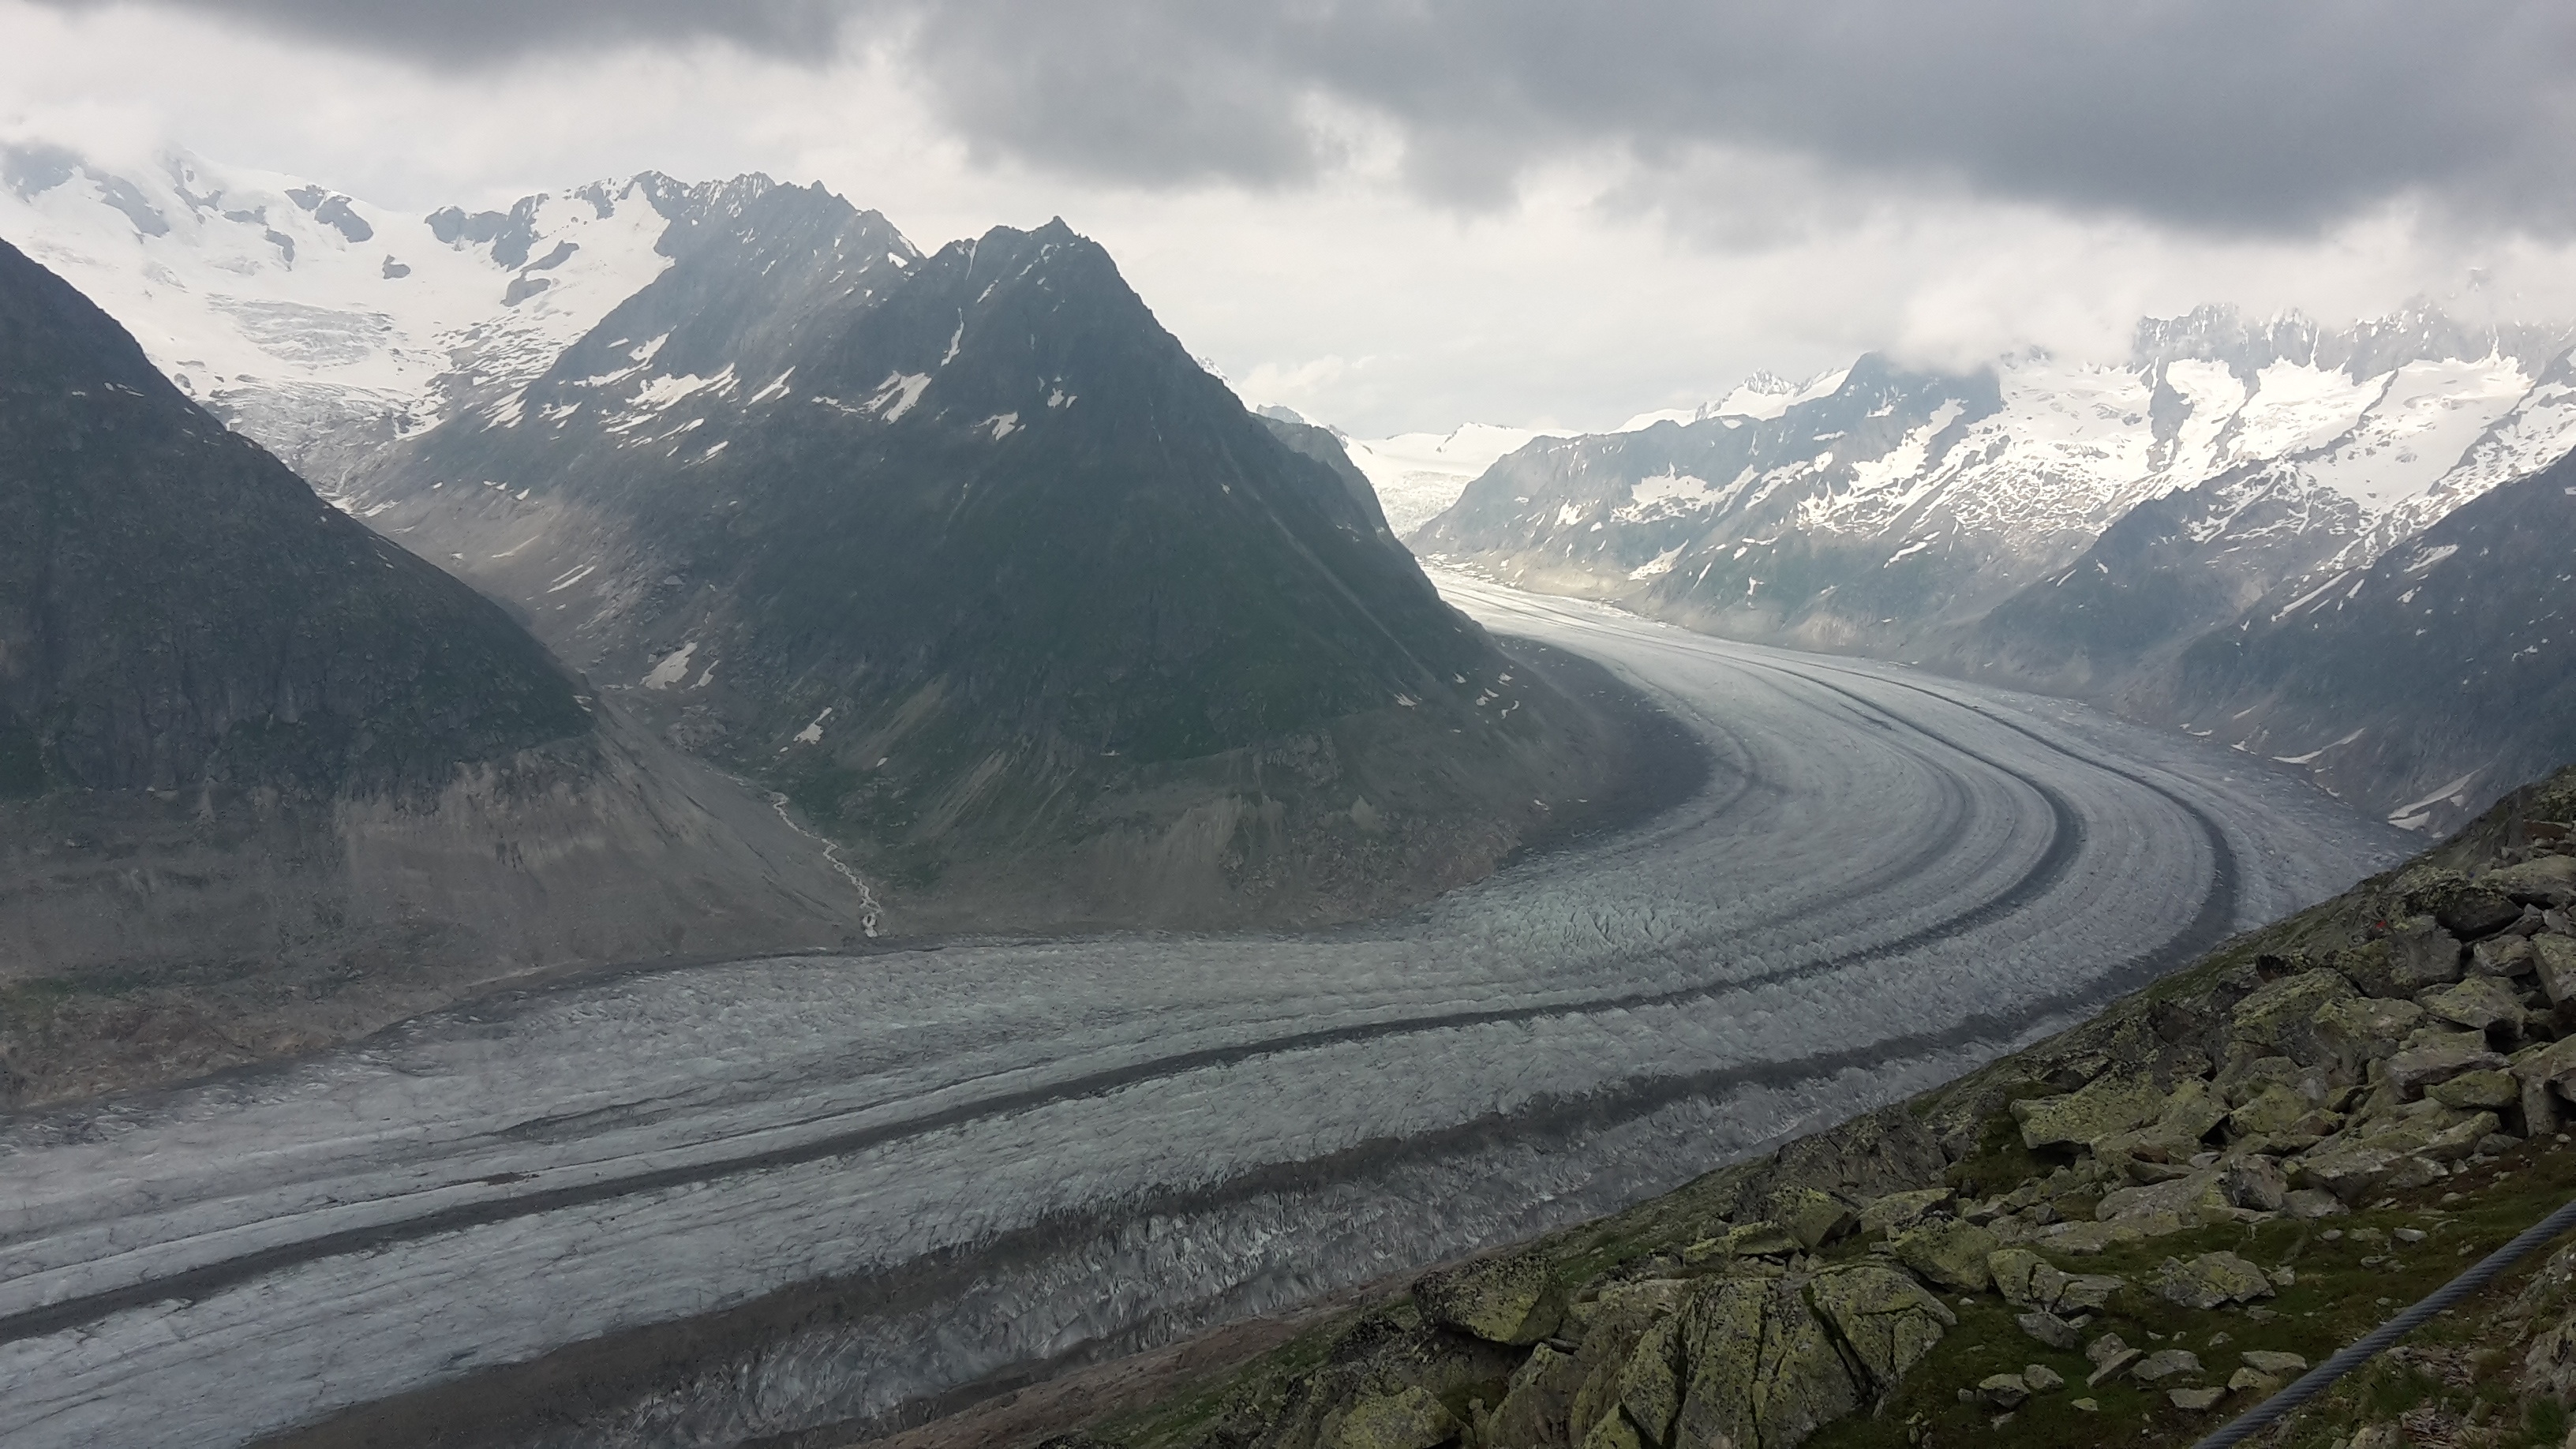
landscape, mountain, snow, valley, mountain range, glacier, fjord, ridge, geology, alps, badlands, plateau, fell, cirque, moraine, landform, mountain pass, geographical feature, atmospheric phenomenon, mountainous landforms, glacial landform, geological phenomenon